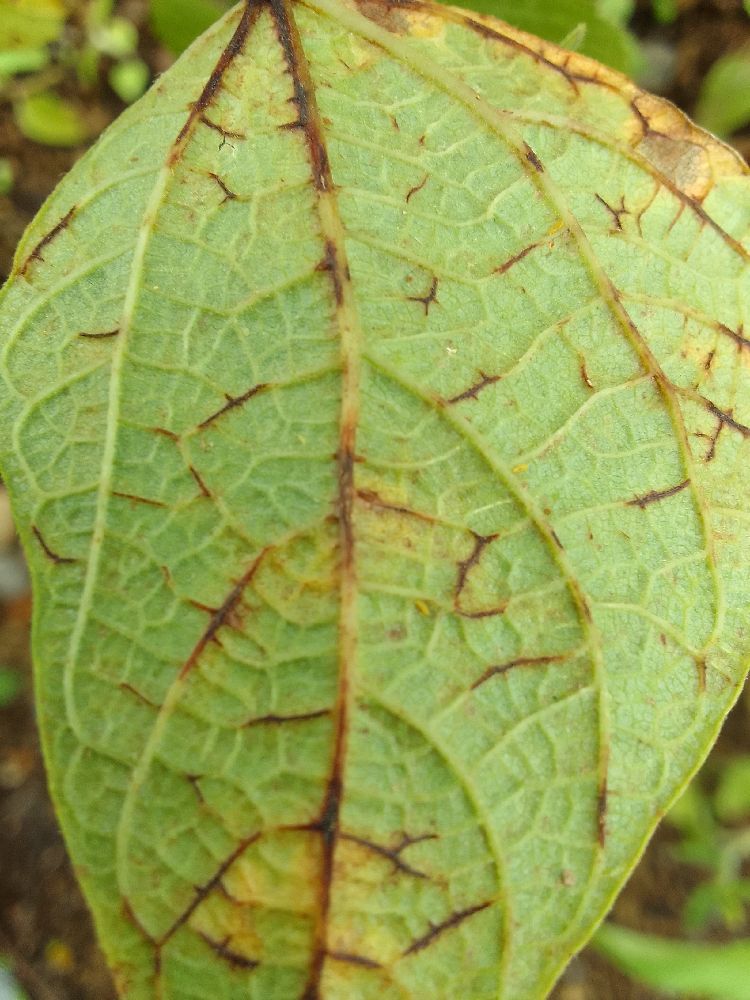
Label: anthracnose